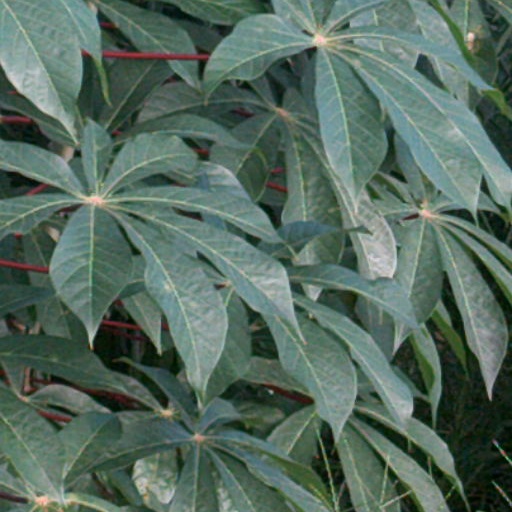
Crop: cassava